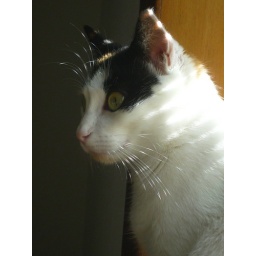
Bigotes en blanco y negro Whiskers in black and white